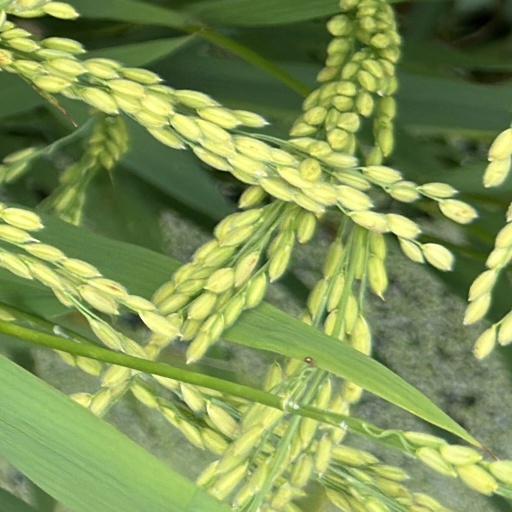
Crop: rice